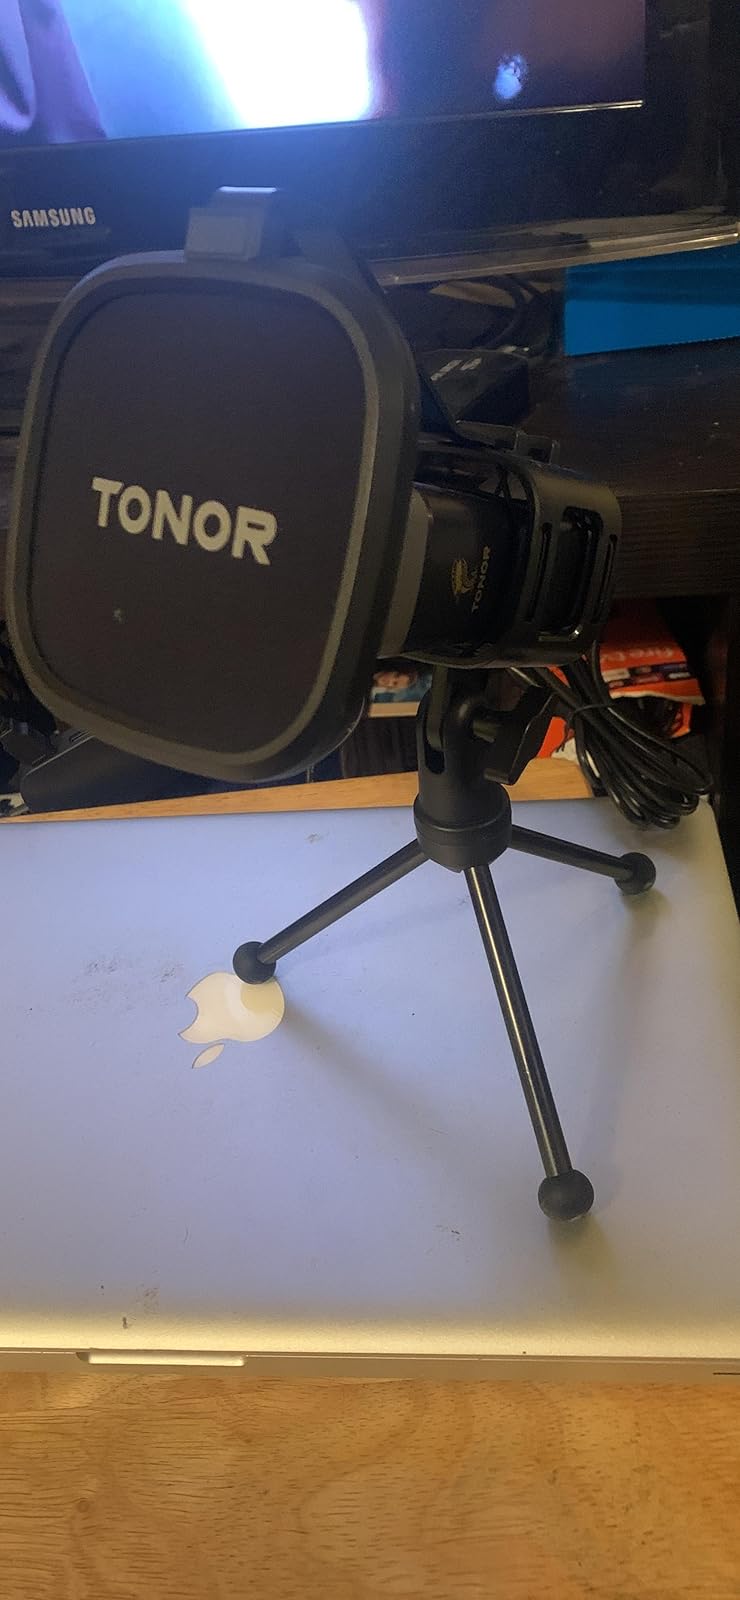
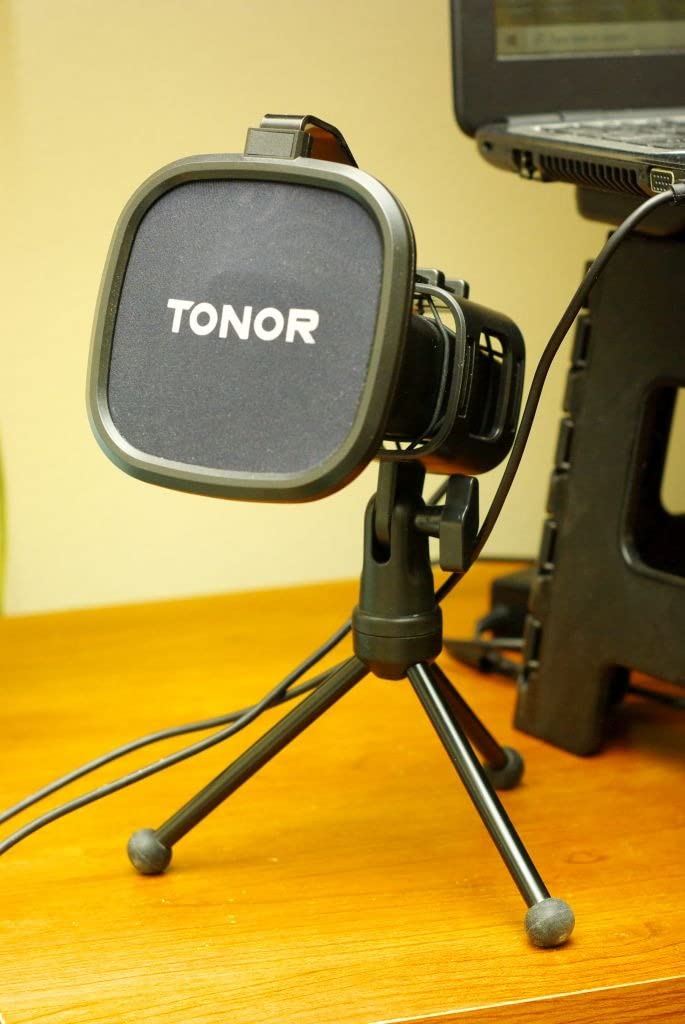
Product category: microphone
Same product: yes